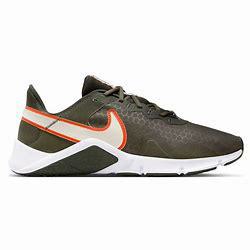
Brand: Nike
Model: Legend Essential 2